Museum-workshop of the Peasant Culture

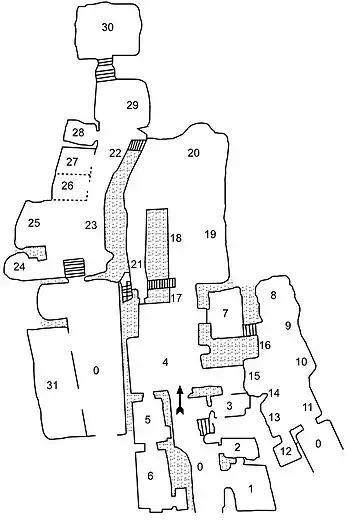
Map of the Museo-laboratorio della Civiltà Contadina (Museum-workshop of the Peasant Culture) of Matera

Currently the association is working on the fruition, that have to be guaranteed at different levels: from the simple tourist visit to didactic itineraries for students of every order and degree.